Romantic literature in English

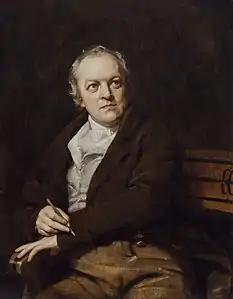
William Blake is considered a seminal figure in the history of both the poetry and visual arts of the Romantic age.

Romanticism was an artistic, literary, and intellectual movement that originated in Europe toward the end of the 18th century. Scholars regard the publishing of William Wordsworth's and Samuel Coleridge's "Lyrical Ballads" in 1798 as probably the beginning of the movement in England, and the Coronation of Queen Victoria in 1837 as its end. Romanticism arrived in other parts of the English-speaking world later; in the United States, about 1820.